History of education in the Southern United States

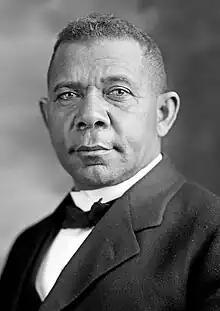
Booker T. Washington, a leading figure in late 19th and early 20th century Black America

In the early days of the Reconstruction era, the new Freedmen's Bureau opened 1000 schools across the South for black children. This was essentially building on schools that had been established in numerous large contraband camps. Freedmen were eager for schooling for both adults and children, and the enrollments were high and enthusiastic. Overall, the Bureau spent $5 million to set up schools for blacks. By the end of 1865, more than 90,000 freedmen were enrolled as students in these schools. The school curriculum resembled that of schools in the North.